Raspberry Swirl

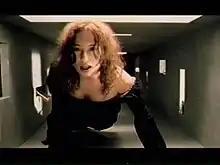
A still from the video "Raspberry Swirl"

"The fourth track, Raspberry Swirl (as in, unsurprisingly, 'Boy, you better make her raspberry swirl"), is the key," enthused John Aizlewood in Q's review of "From the Choirgirl Hotel". "Seemingly throwaway, its programming doffs a cap to dance [and] Amos' treated vocals recall Van Helden mixmastery. Before 30 seconds have passed, she's declared 'Let's go' and in one cathartic moment becomes her own woman again, via the remainder of a song that doesn't need twists to shine."